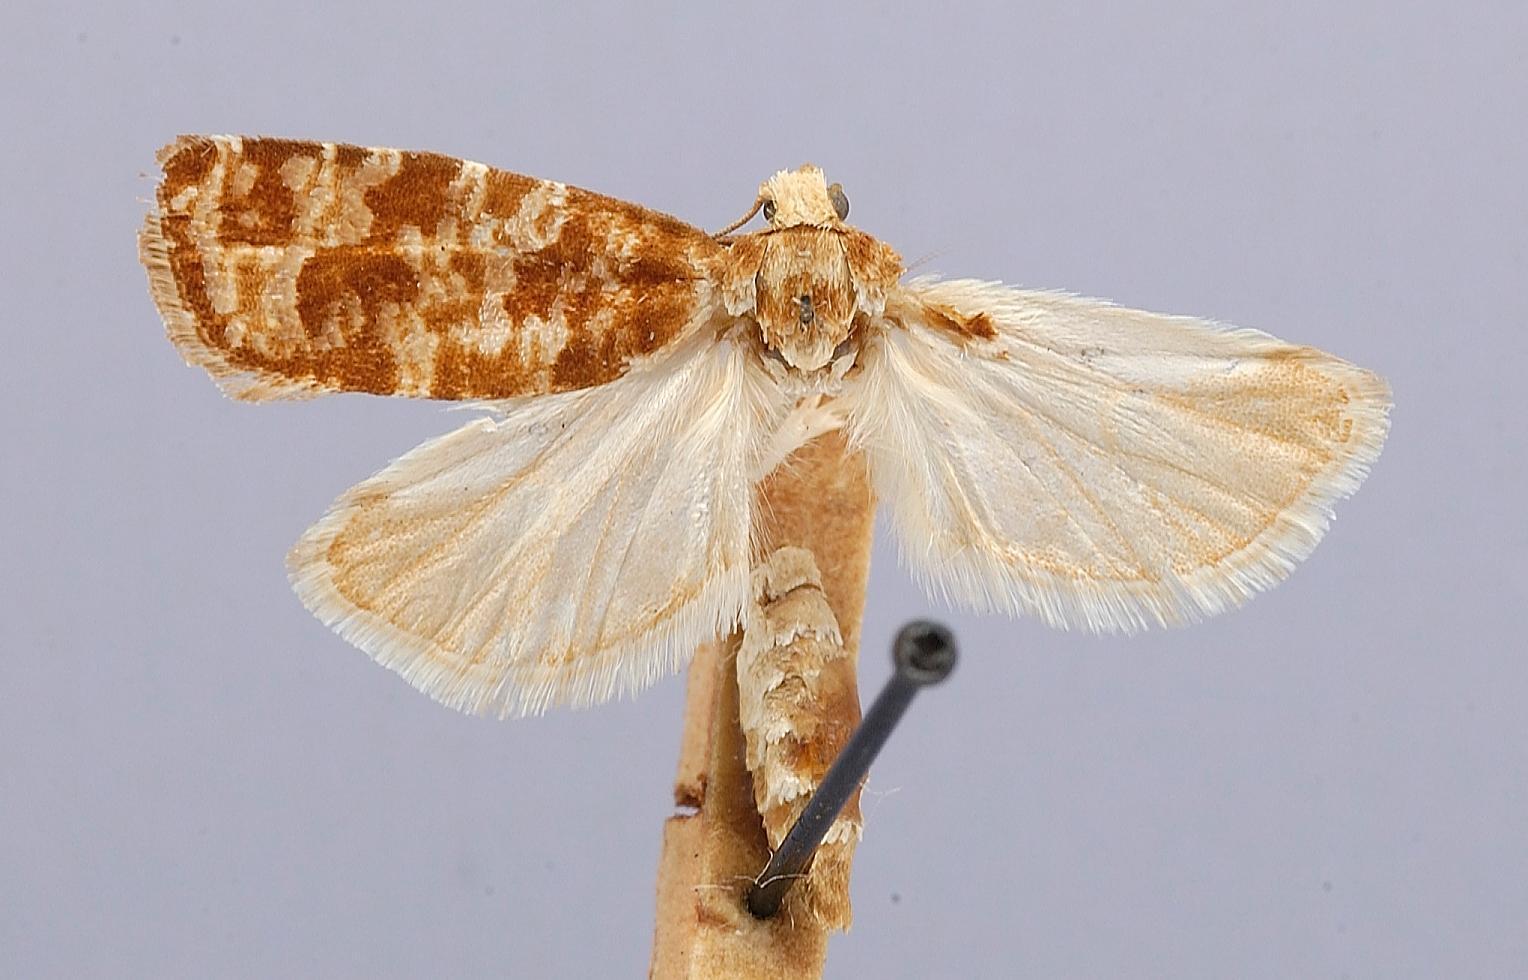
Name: Evetria virginiana
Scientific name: Evetria virginiana Busck, 1914
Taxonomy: Animalia, Arthropoda, Insecta, Lepidoptera, Tortricidae
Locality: Falls Church, Virginia, United States
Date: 4 May 1914